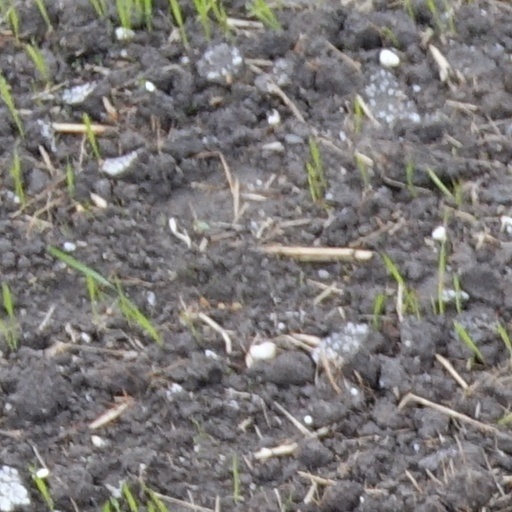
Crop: wheat